Armando Nieto

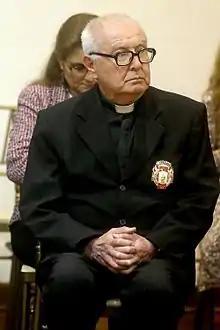
Armando Nieto Velez, 2012

Armando Nieto Vélez (24 October 1931 – 27 March 2017) was a Jesuit priest and Peruvian historian.